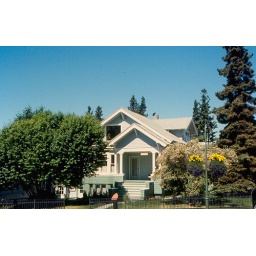
An old wooden house on Second Avenue in downtown Anchorage.